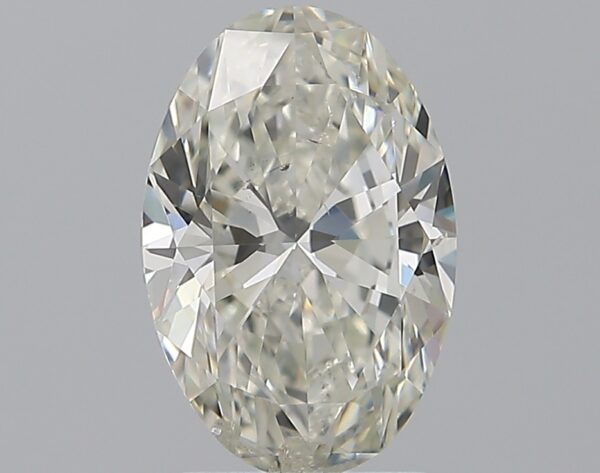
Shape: oval
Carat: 2.01
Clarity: SI2
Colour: J
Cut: EX
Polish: EX
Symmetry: EX
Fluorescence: F
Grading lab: GIA
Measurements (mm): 10.35 x 6.91 x 4.32